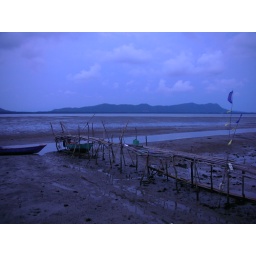
In the evening from balcony at Chuntaburi house in the fisherman village.